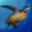
Label: turtle